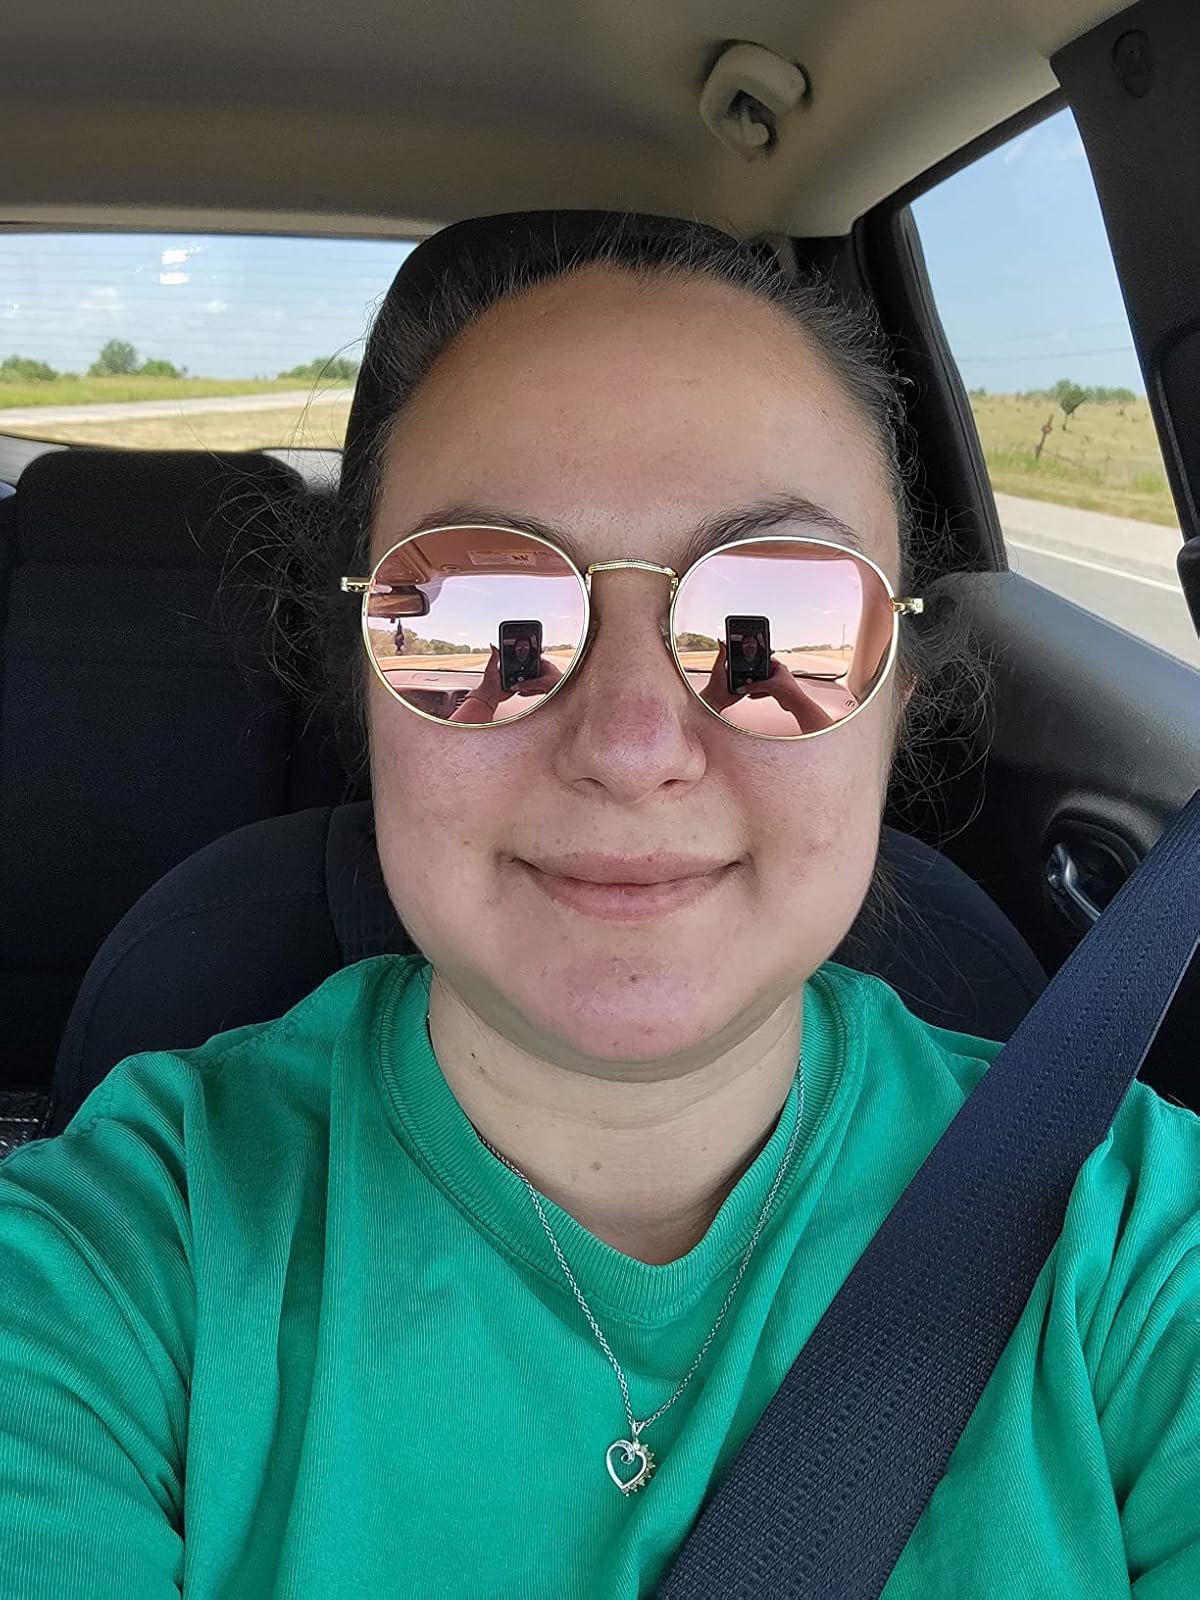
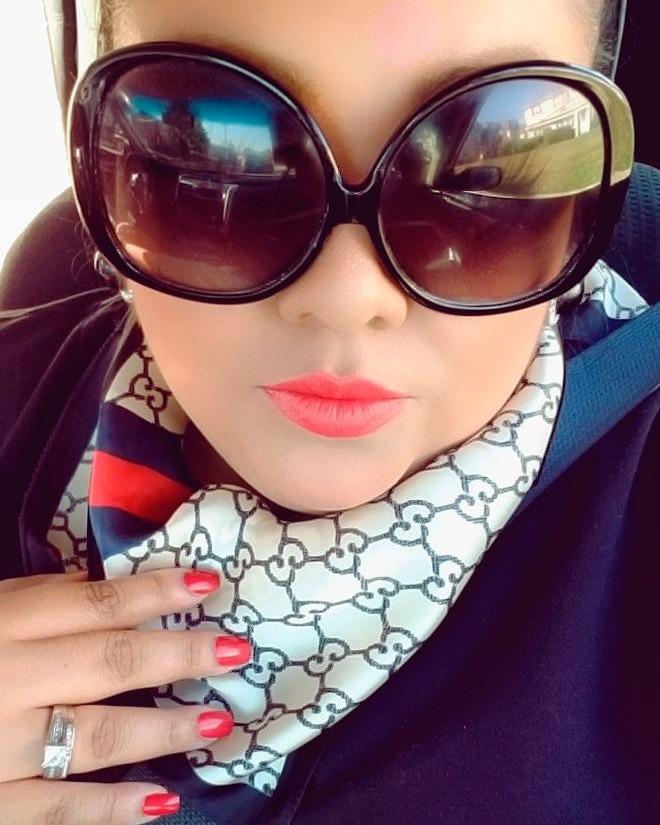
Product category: accessories_sunglasses
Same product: no